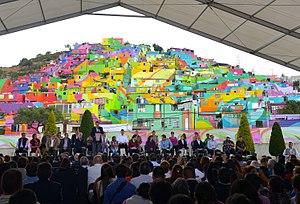
Le Macromural de Pachuca, ou peinture murale géante de Pachuca, également appelé Macromural Pachuca se pinta, est une peinture murale recouvrant toute une partie du quartier de la Colonia Palmitas, dans la ville de Pachuca de Soto, dans l'état d'Hidalgo, au Mexique.